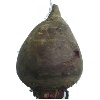
Label: Beetroot 1